Greenwood Hotel

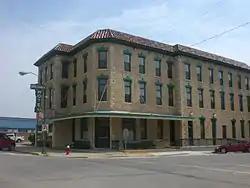

Greenwood Hotel is a historic building at 300 N. Main Street in Eureka, Kansas, United States. The brick structure was constructed in 1882, to house visitors involved in the burgeoning cattle industry in the area. Owner H.D. Hover renovated the hotel in 1926 to its current external appearance with a remodel that reflected the Spanish Mission Revival style. To celebrate the grand reopening, a celebration dinner was held on September 23, 1926, with great fanfare. This event eventually became known as Cattlemen's Day and has been celebrated annually ever since on the first Saturday of November.